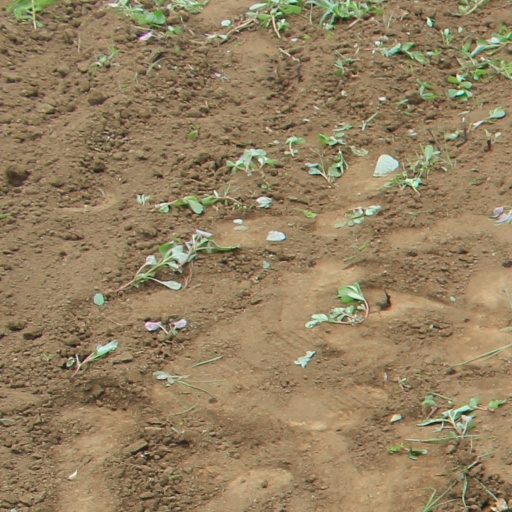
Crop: soybean